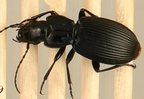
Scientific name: Pterostichus lachrymosus
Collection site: Mountain Lake Biological Station NEON (MLBS), plot MLBS_009